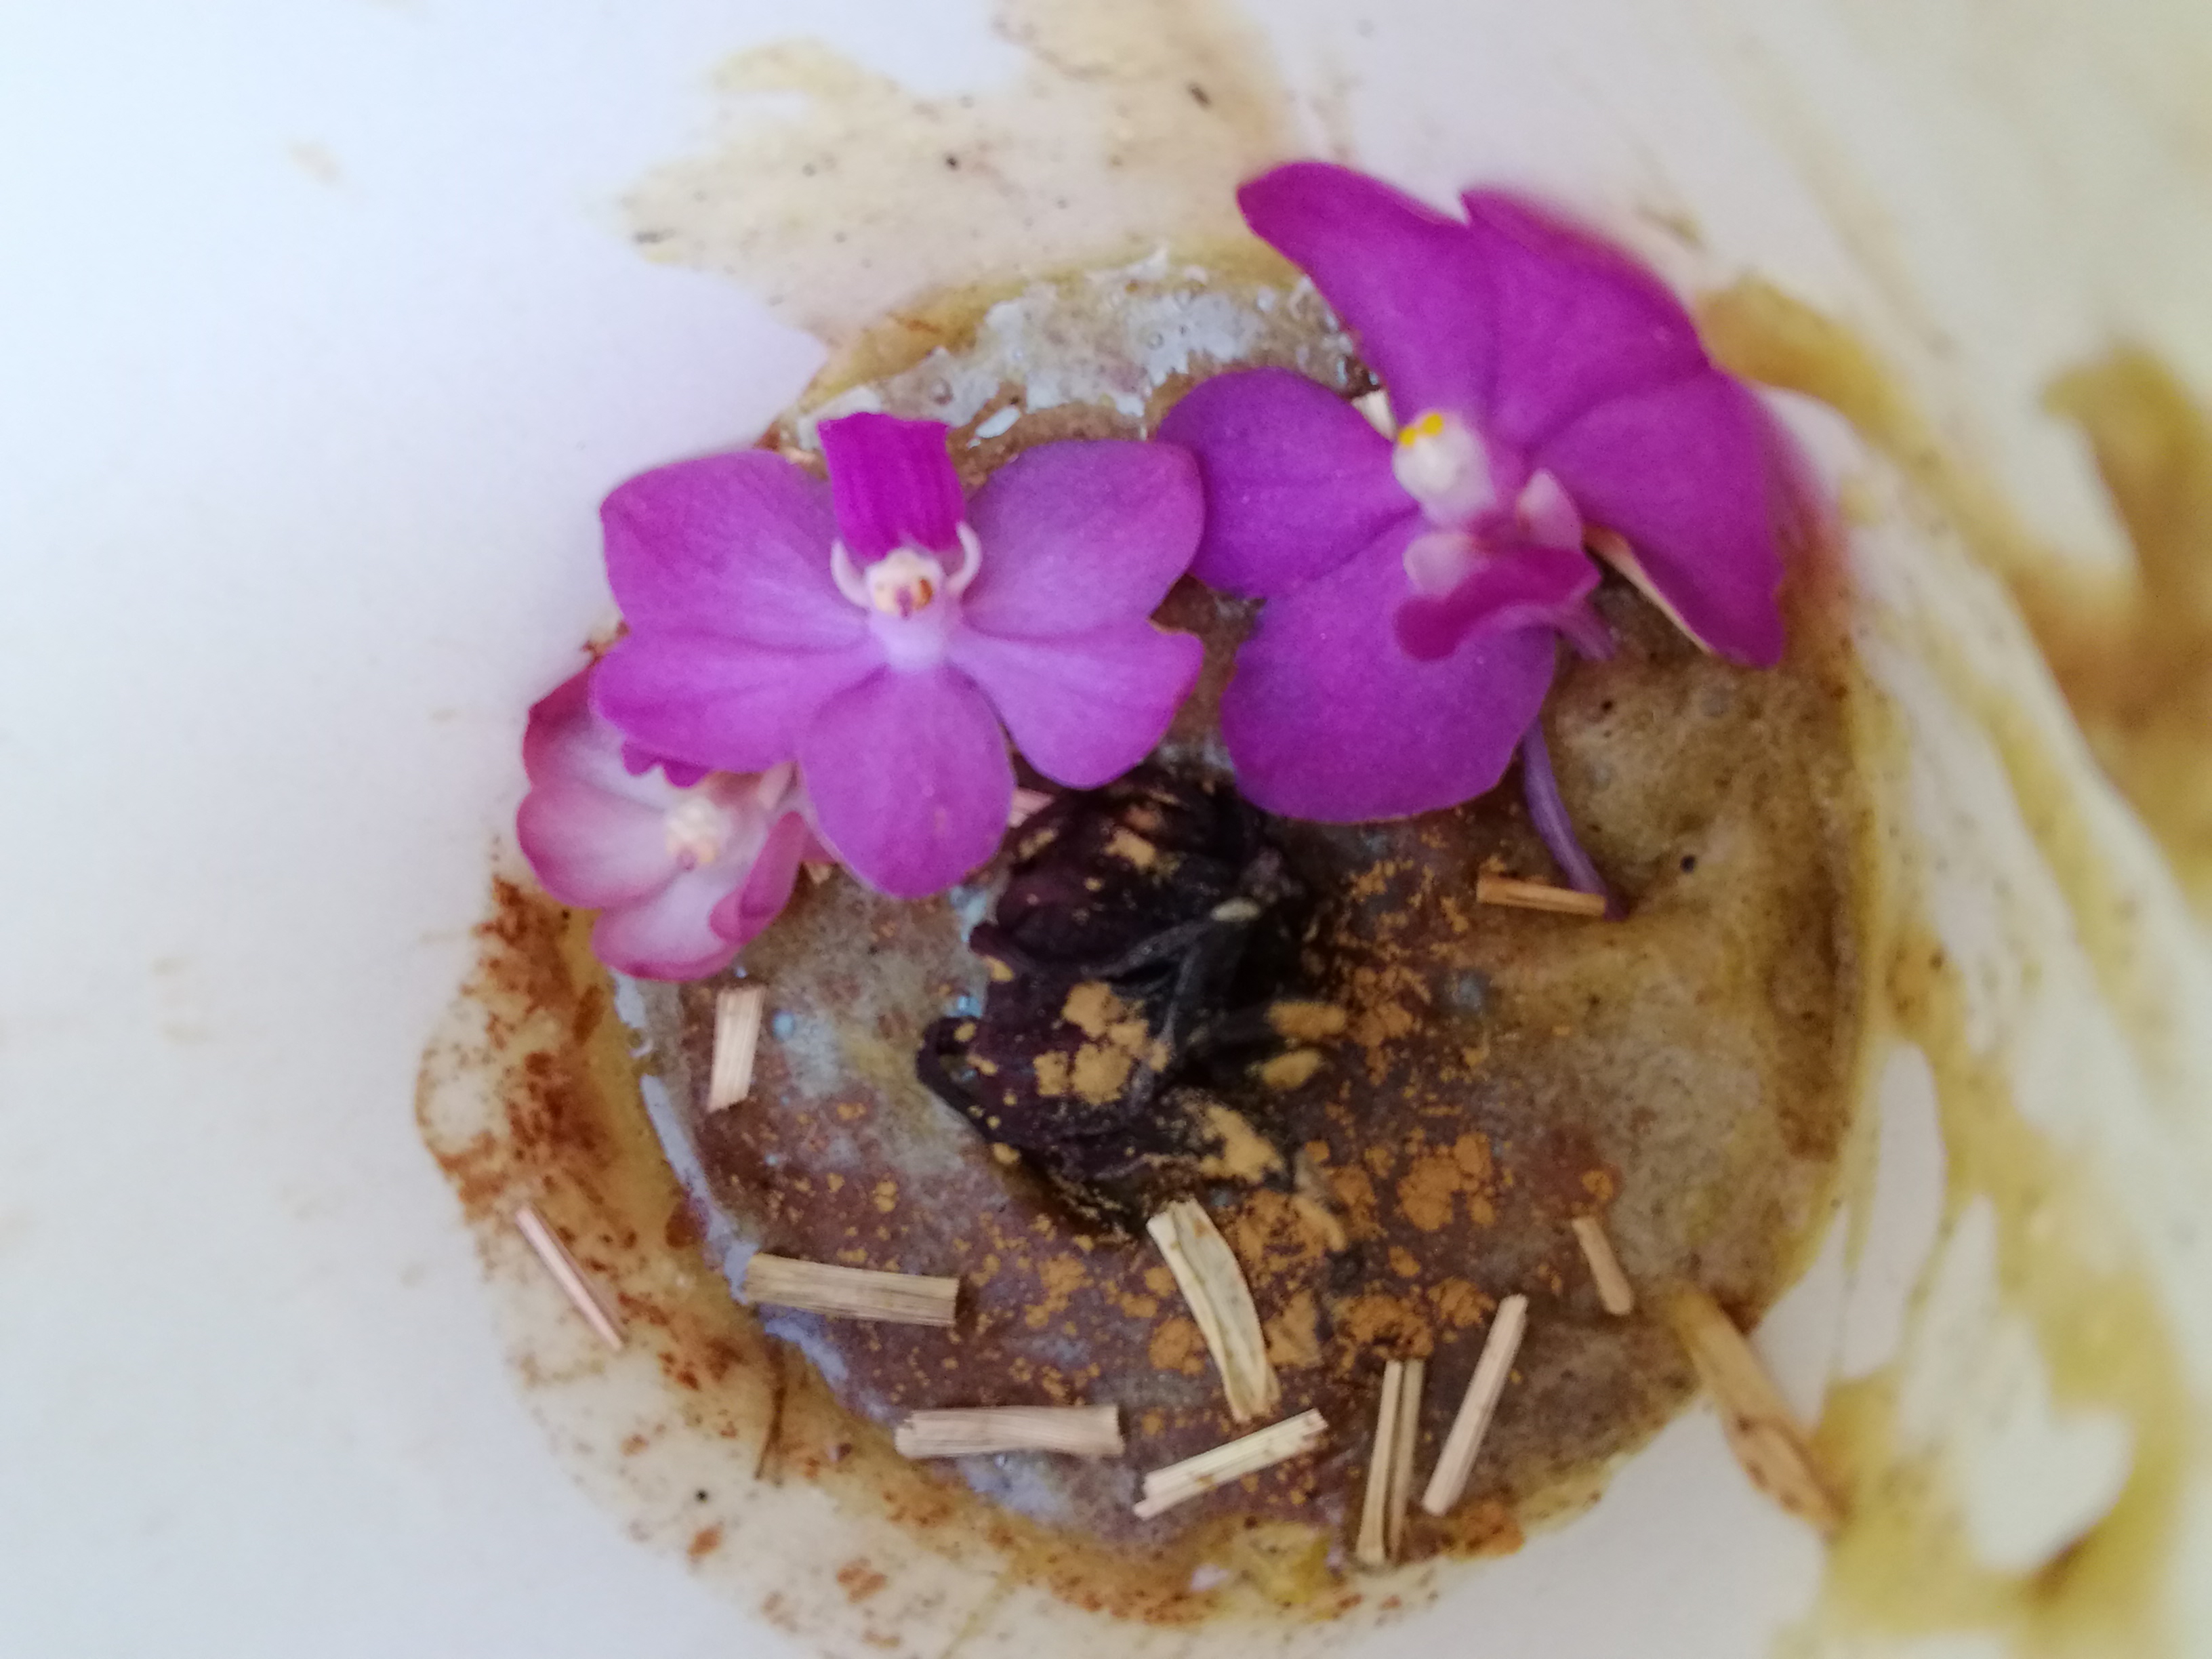
flower, food, cuisine, dish, dessert, plant, sweetness, ingredient, petal